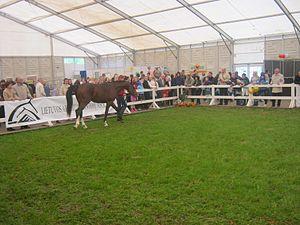
Le cheval en Lituanie apparaît sous sa forme domestique au début de l'âge du bronze. La Lituanie se caractérise par de nombreuses traces de culte du cheval durant l'Antiquité et le Moyen-Âge viking, en particulier l'enterrement rituel de celui-ci, avec son cavalier. Des survivances de ces cultes perdurent dans les textes traditionnels et le vocabulaire lituanien, laissant supposer la vénération passée d'une divinité équine lunaire.